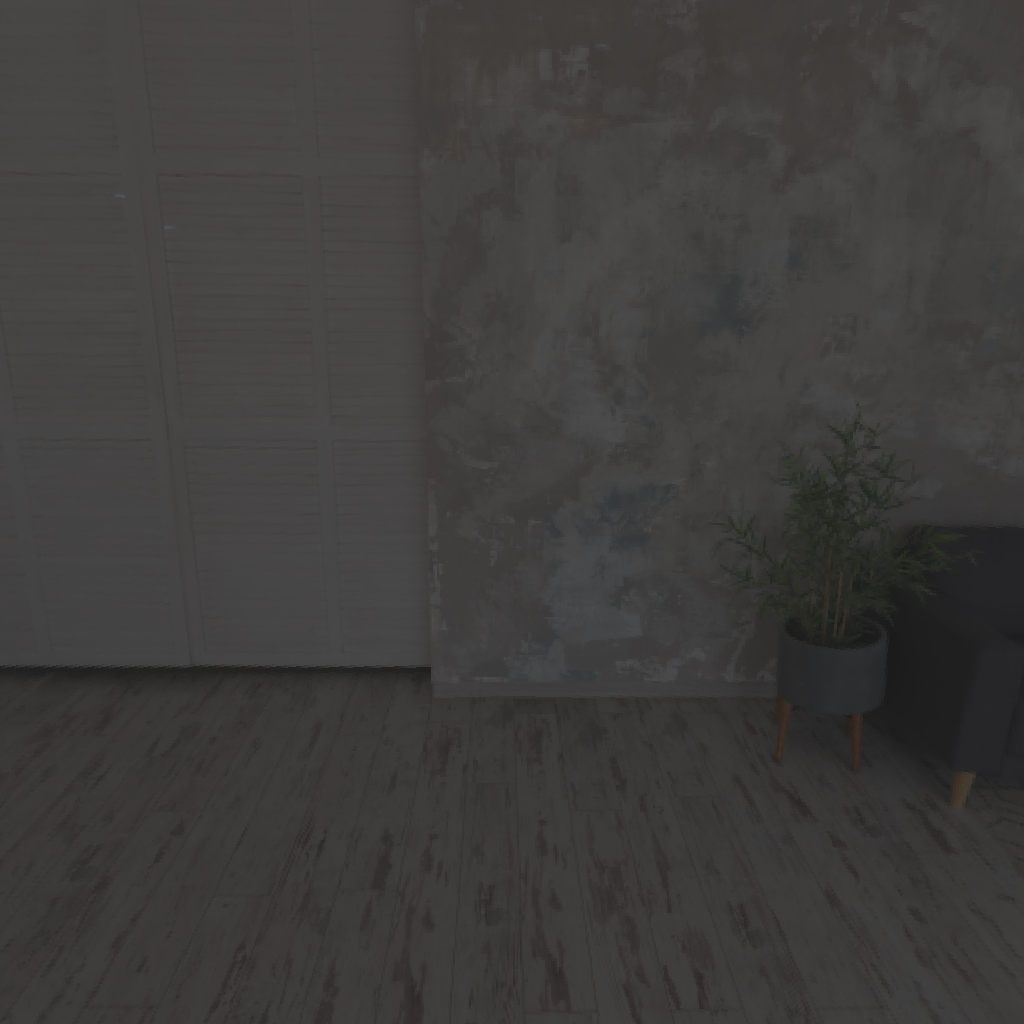
scene-linear HDR photo, Brown Photostudio 04, indoor, with visible sun, studio, couch, bed, window, table, studio, natural light, urban, midday, low contrast, high dynamic range, physically based lighting